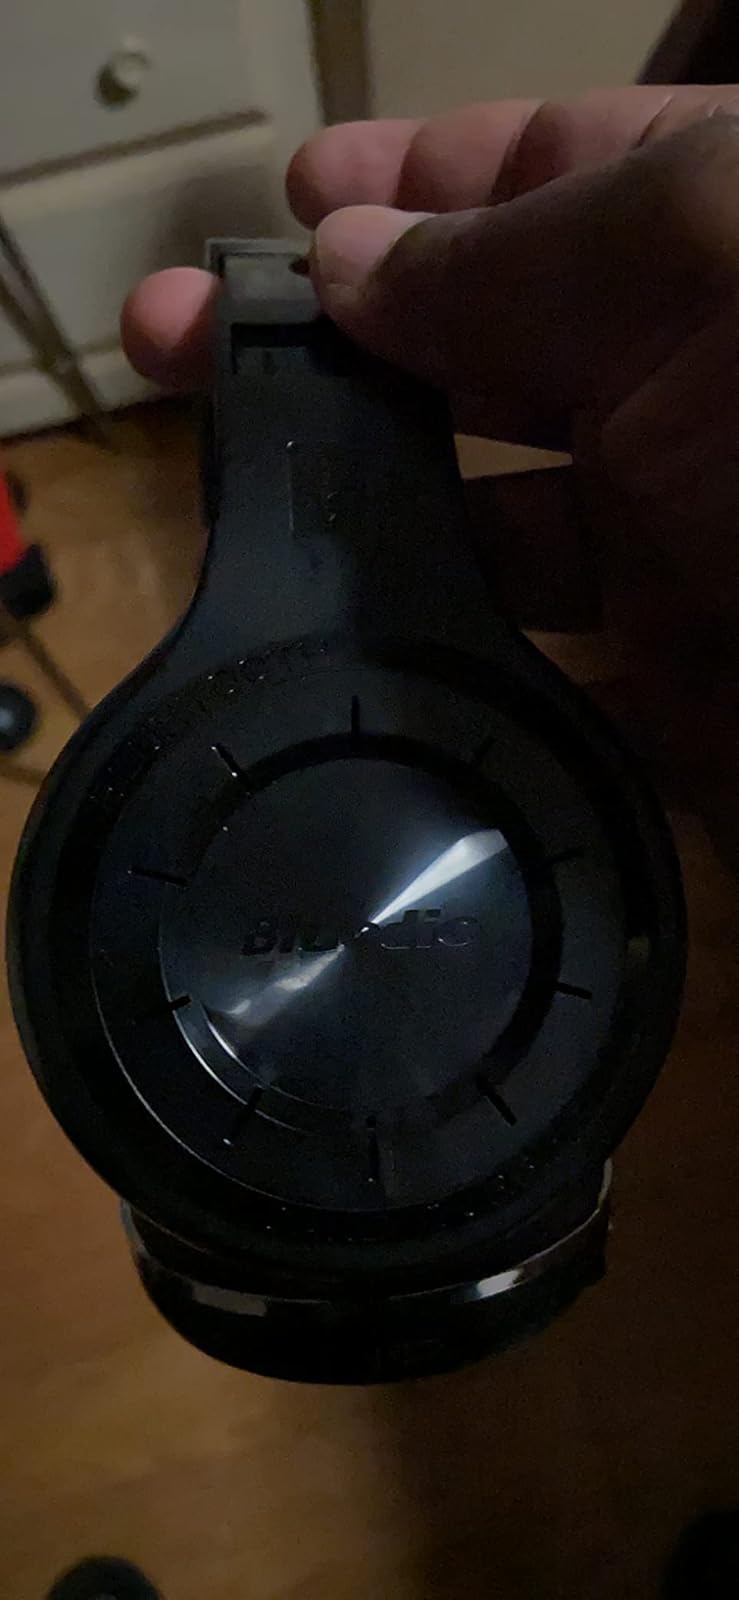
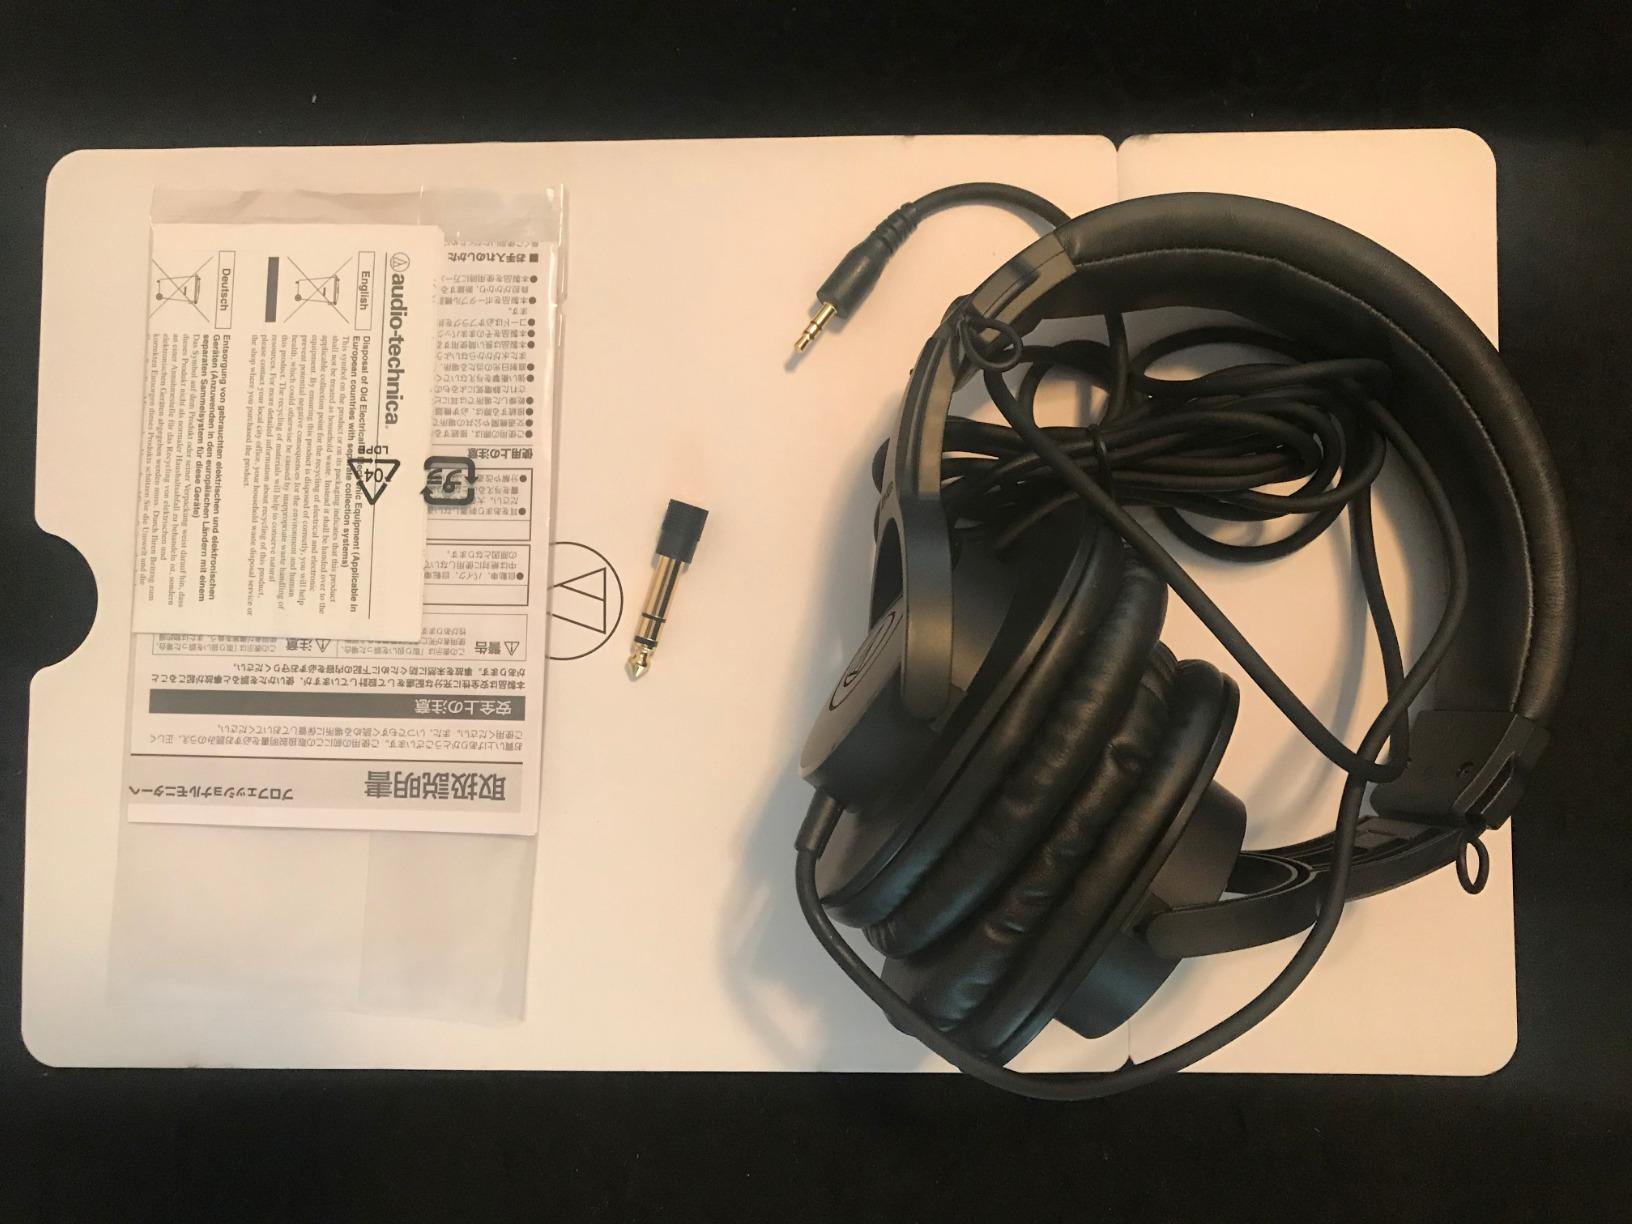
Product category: headphones
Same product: no